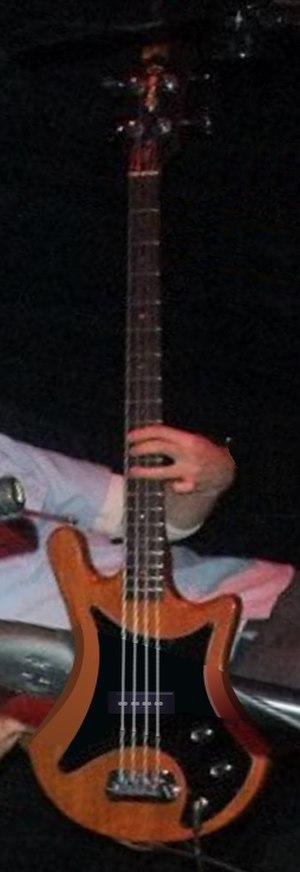
La Guild Guitar Company est un fabricant américain de guitares fondé en 1952 par Avram "Alfred" Dronge, guitariste et propriétaire d'un magasin d'instruments de musique, et par George Mann, un ancien cadre d'Epiphone.